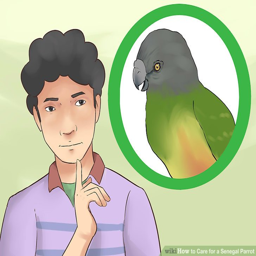
image titled care for a step